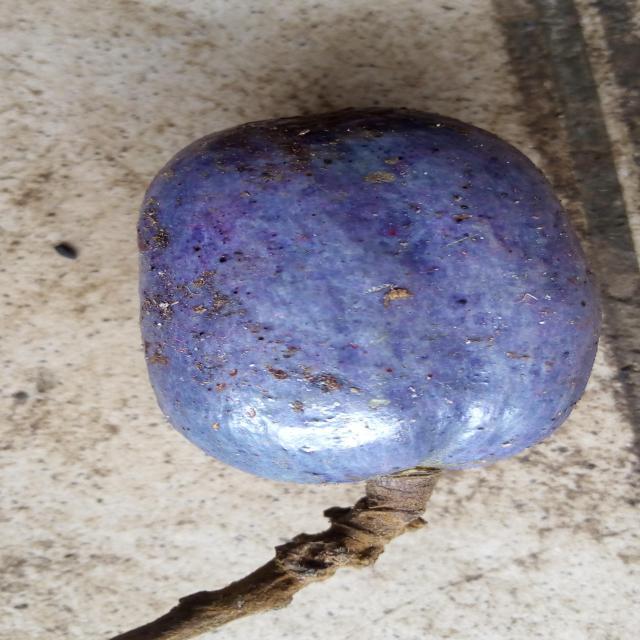
Plum grade: unaffected